Advance-fee scam

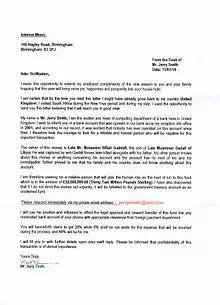
Scam letter posted within South Africa

An advance-fee scam is a form of fraud and is a common scam. The scam works by promising the victim a large sum of money in return for a small upfront payment, which the fraudster claims will be used to obtain the large sum. If a victim makes the payment, the fraudster either invents a series of further fees for the victim to pay or simply disappears.